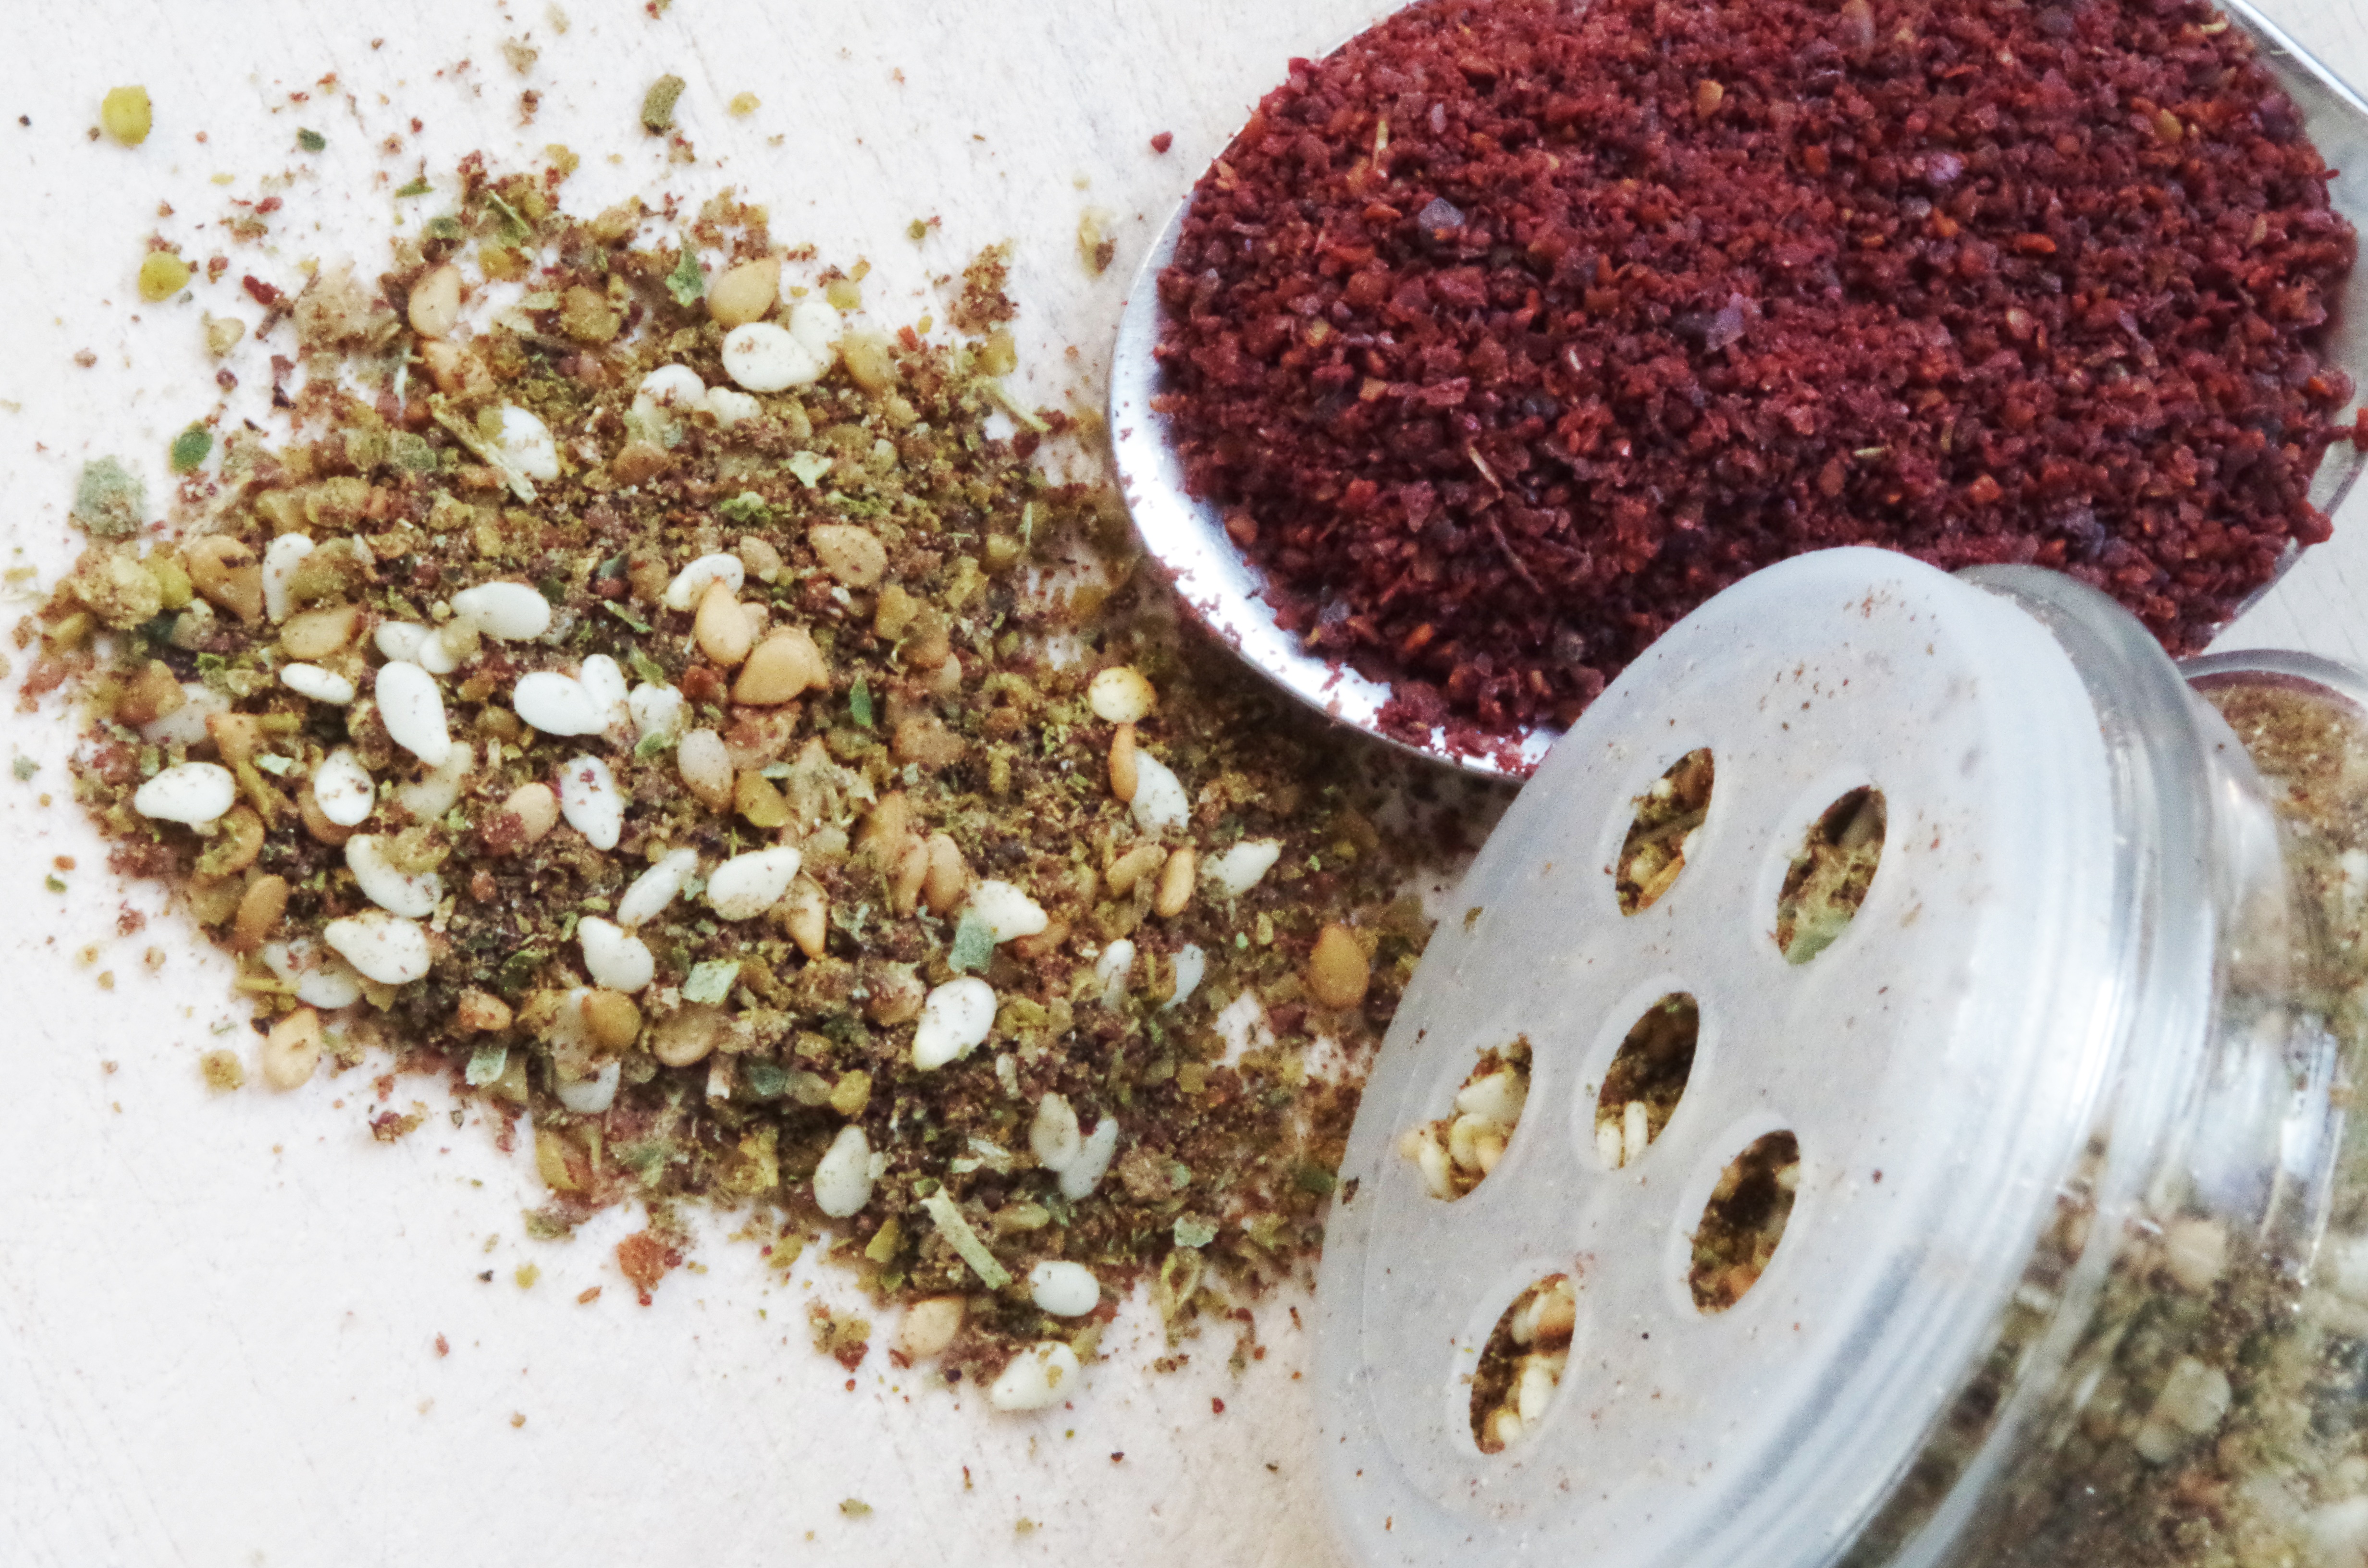
meal, food, pepper, herb, produce, crop, breakfast, mixture, flavor, spice mix, sumac lever, zaatar, middle eastern, snack food